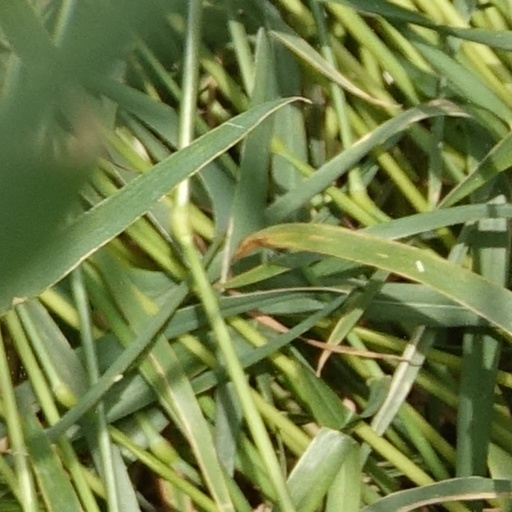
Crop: wheat